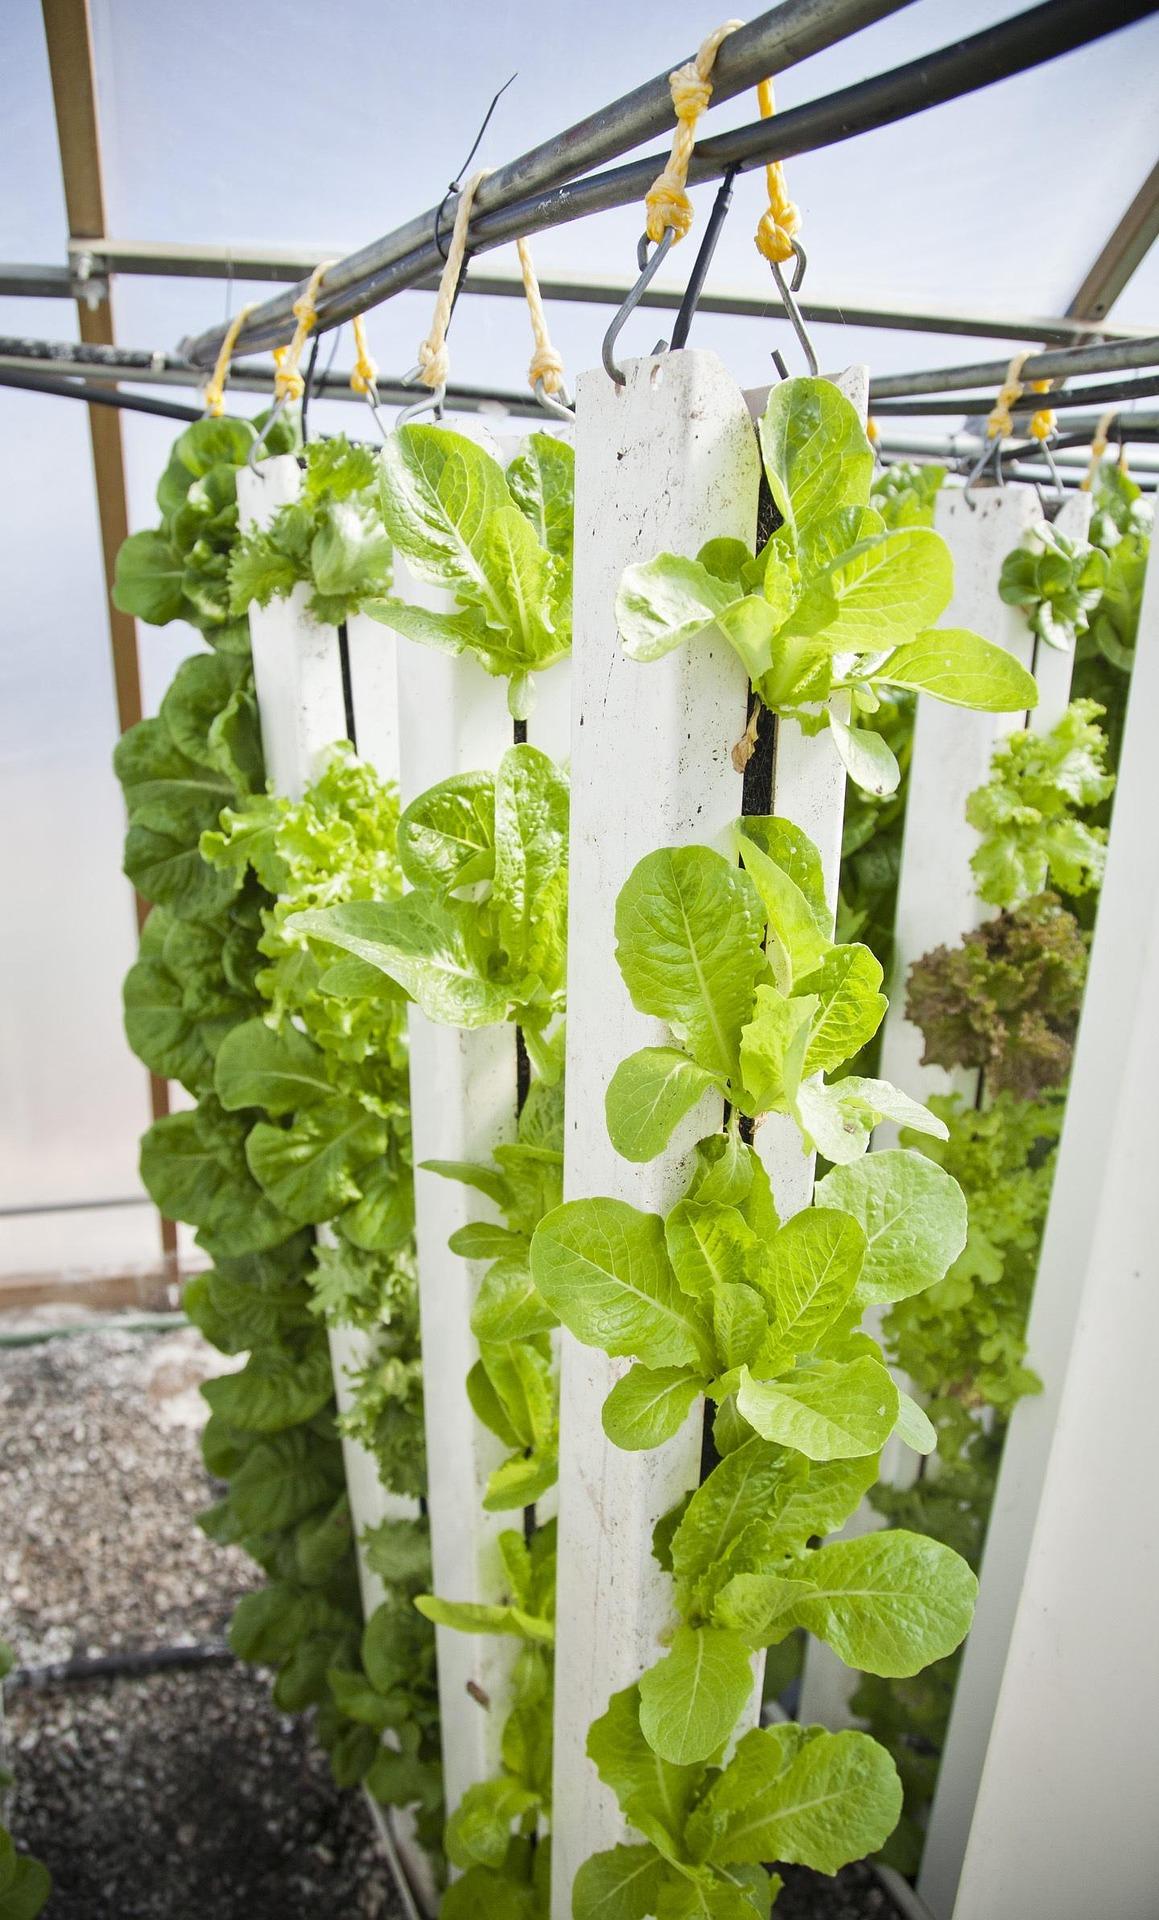
Mimea iliyoota vizuri katika vifaa maalumu vinavotumika katika kilimo cha kisasa, kinachotumia maji pamoja na virutubisho katika ukuzaji wa mimea hiyo.